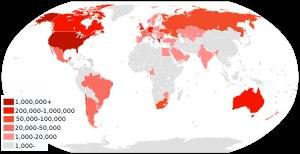
La diaspora grecque, également appelée omogenia désigne les communautés grecques vivant en dehors des territoires d'origine des Grecs.